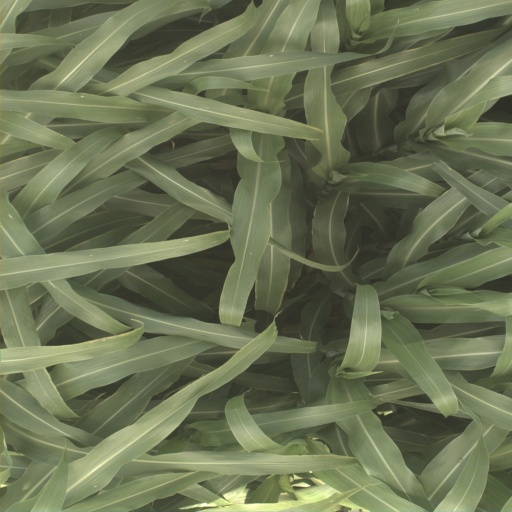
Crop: sorghum